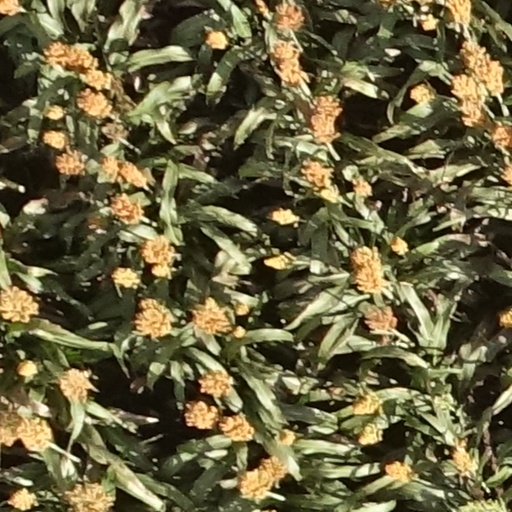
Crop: sorghum